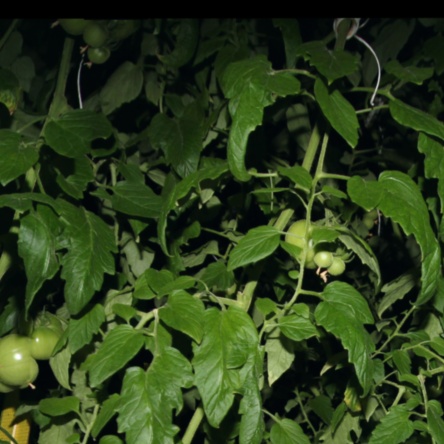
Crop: tomato